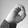
ASL letter: O